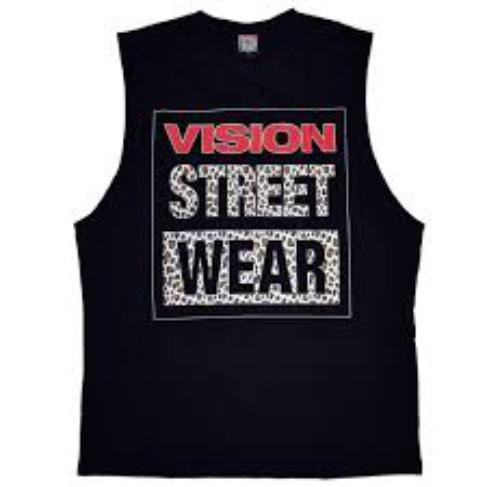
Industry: Clothes